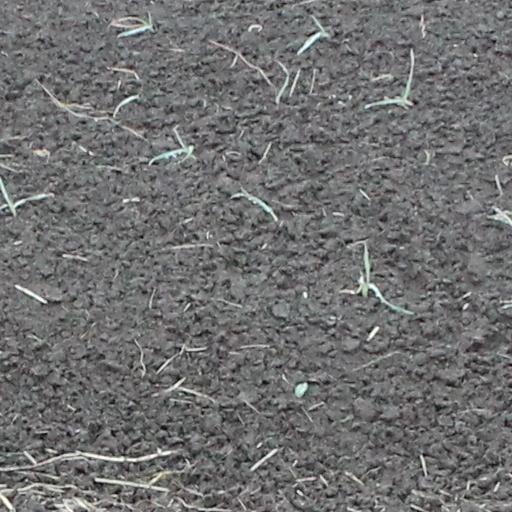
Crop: wheat